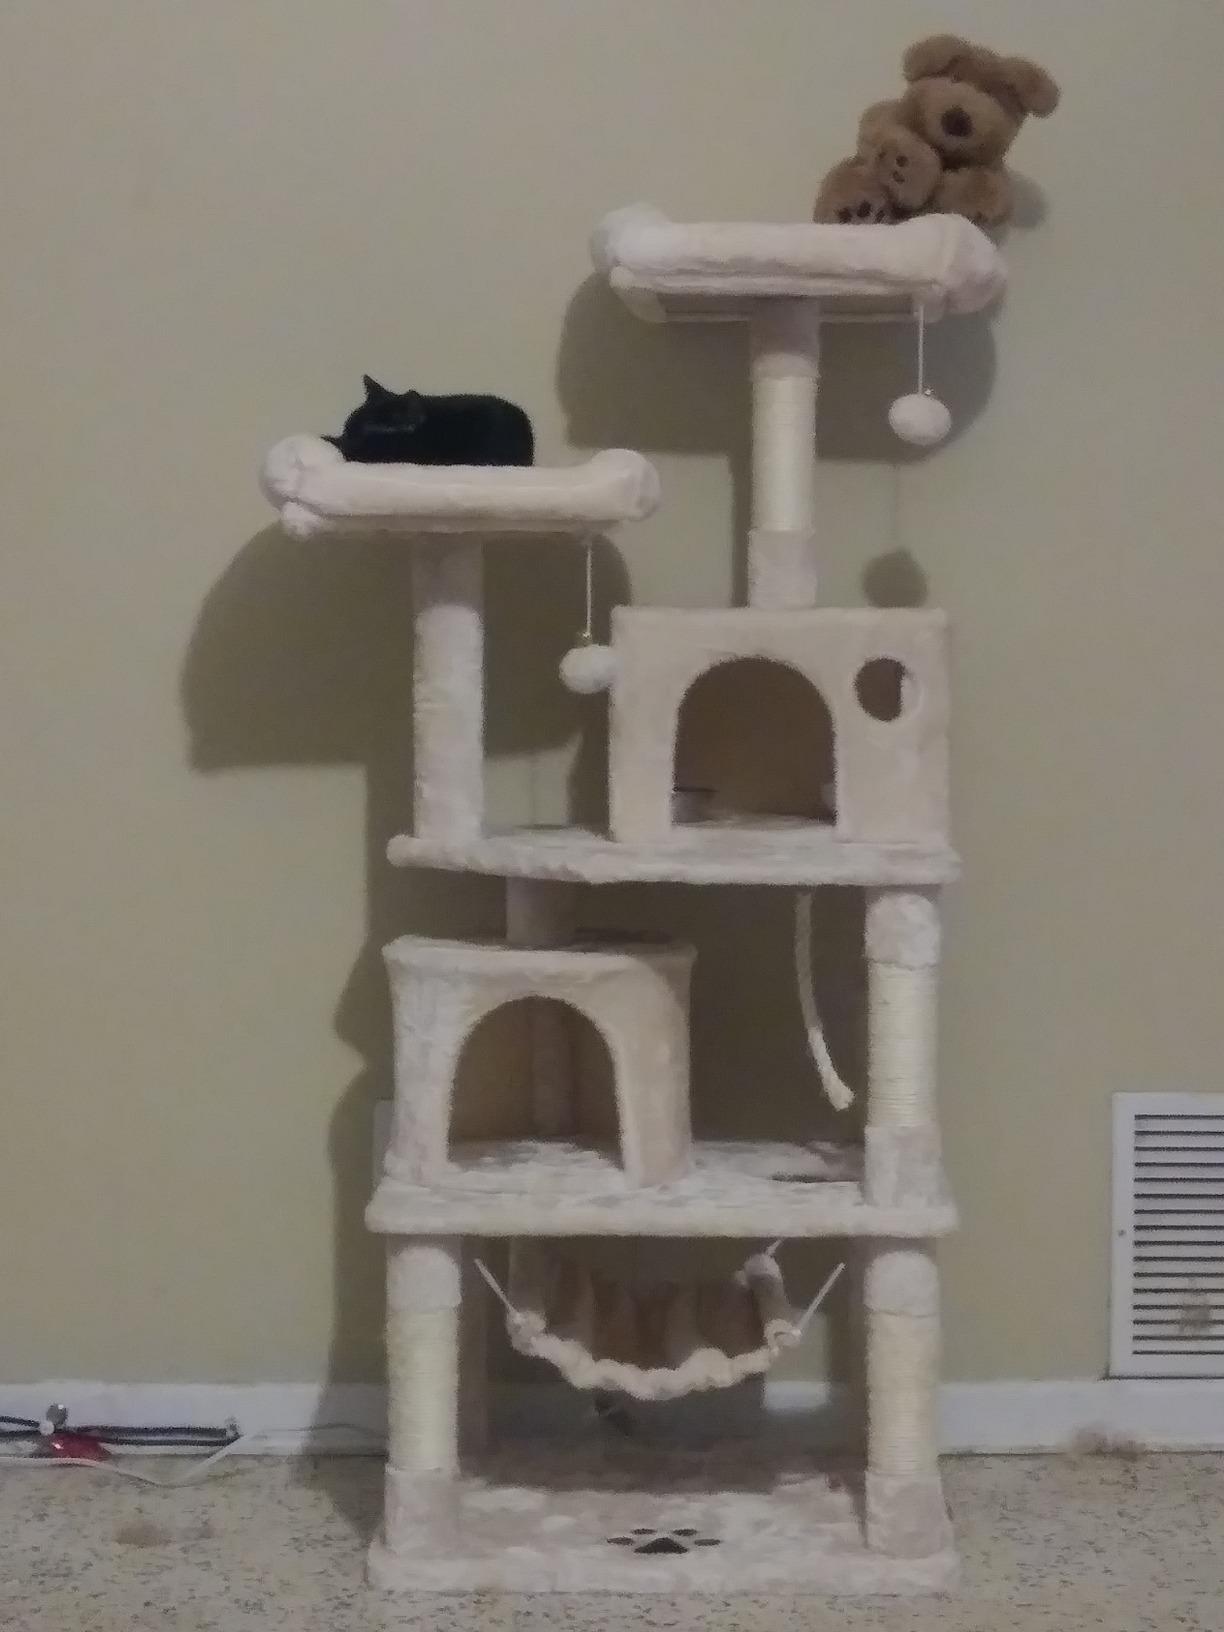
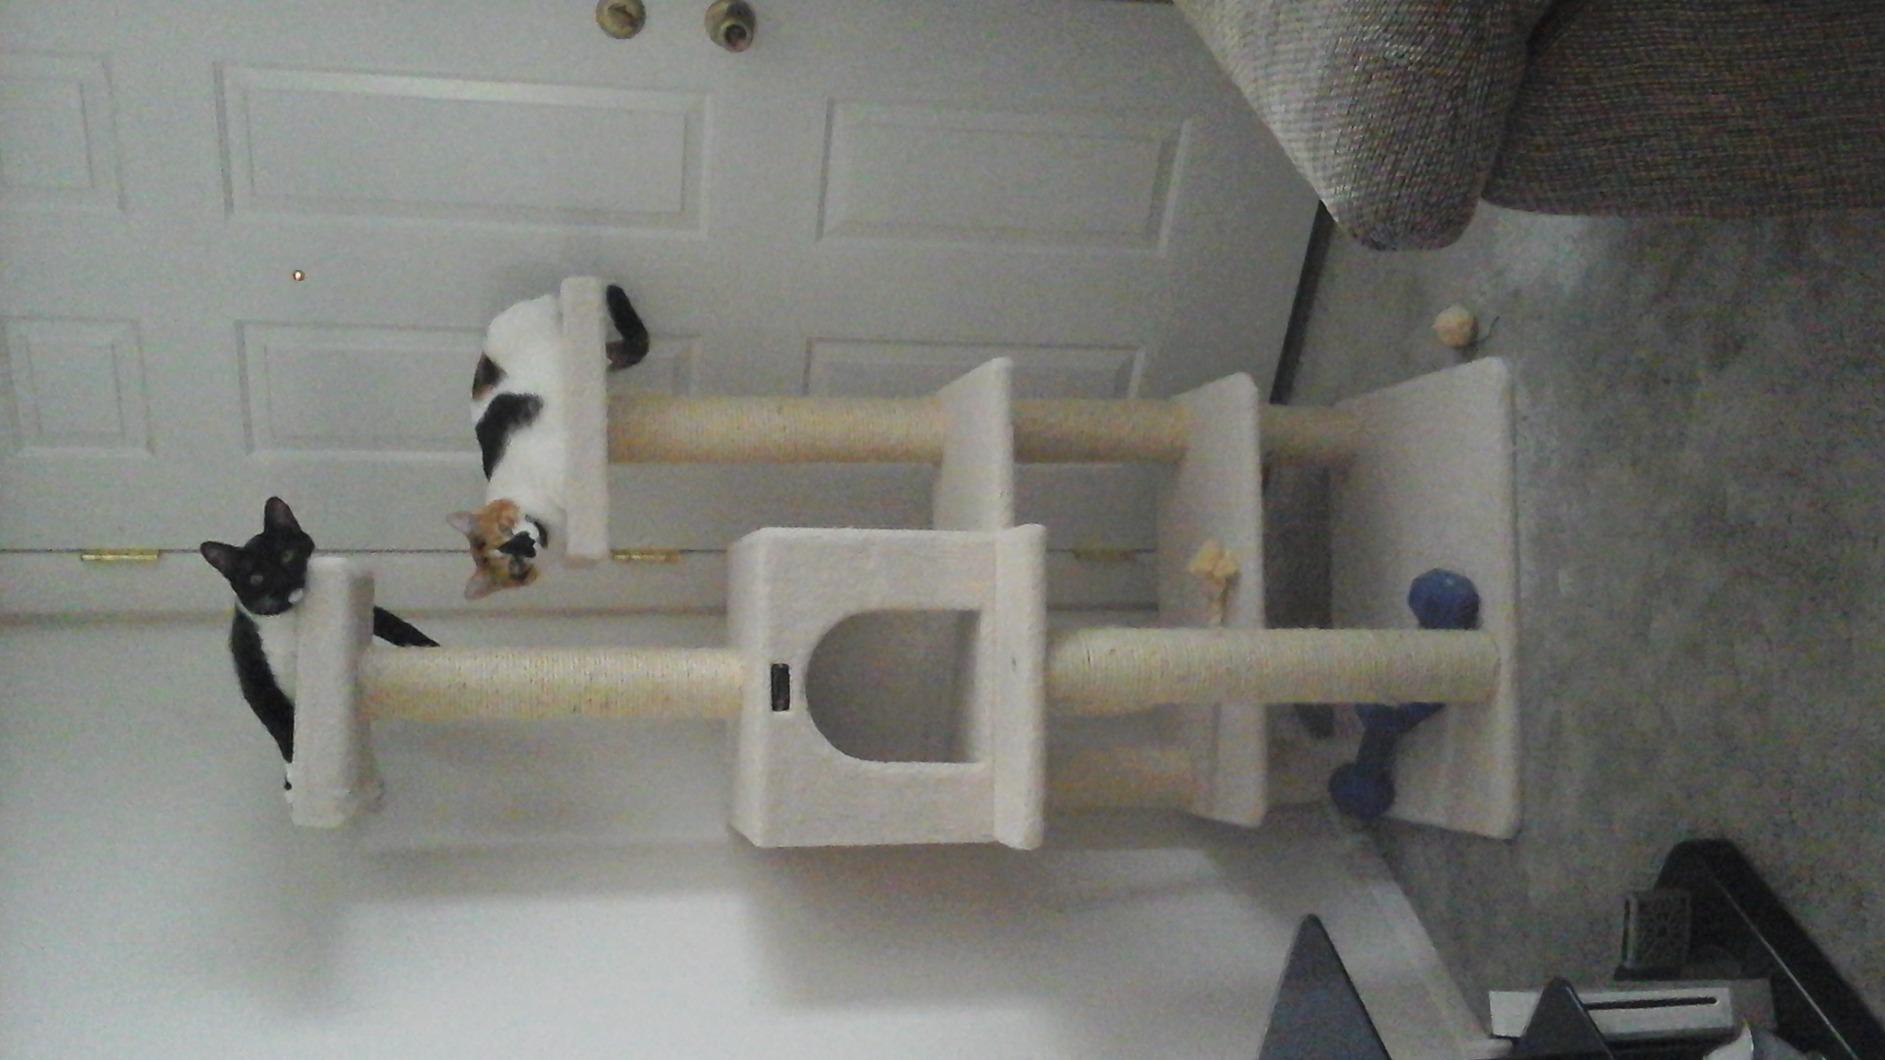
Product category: items_cat tree
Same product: no